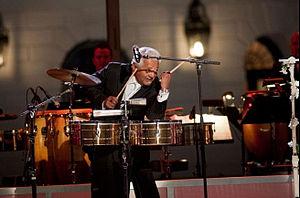
Peter Michael Escovedo III, dit Pete, né le 13 juillet 1935 à Pittsburg en Californie, est un percussioniste américain, il a aussi joué de la basse.